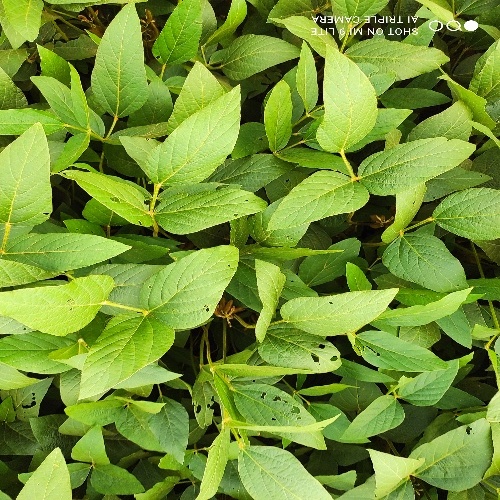
Label: Caterpillar